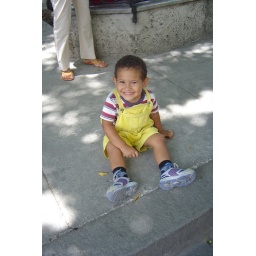
A cute cuban boy we met in a old Havana